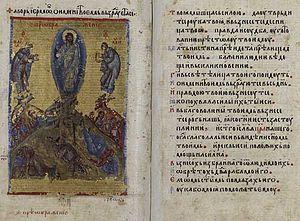
Le Codex Monacensis slavicus 4 est un manuscrit enluminé serbe de la fin du Moyen Âge conservé à la Bayerische Staatsbibliothek de Munich.